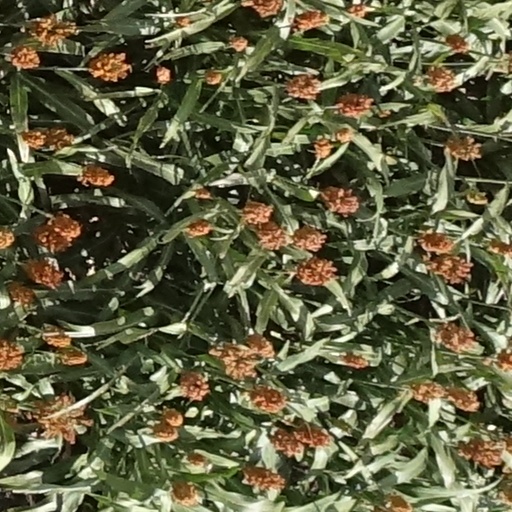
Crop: sorghum